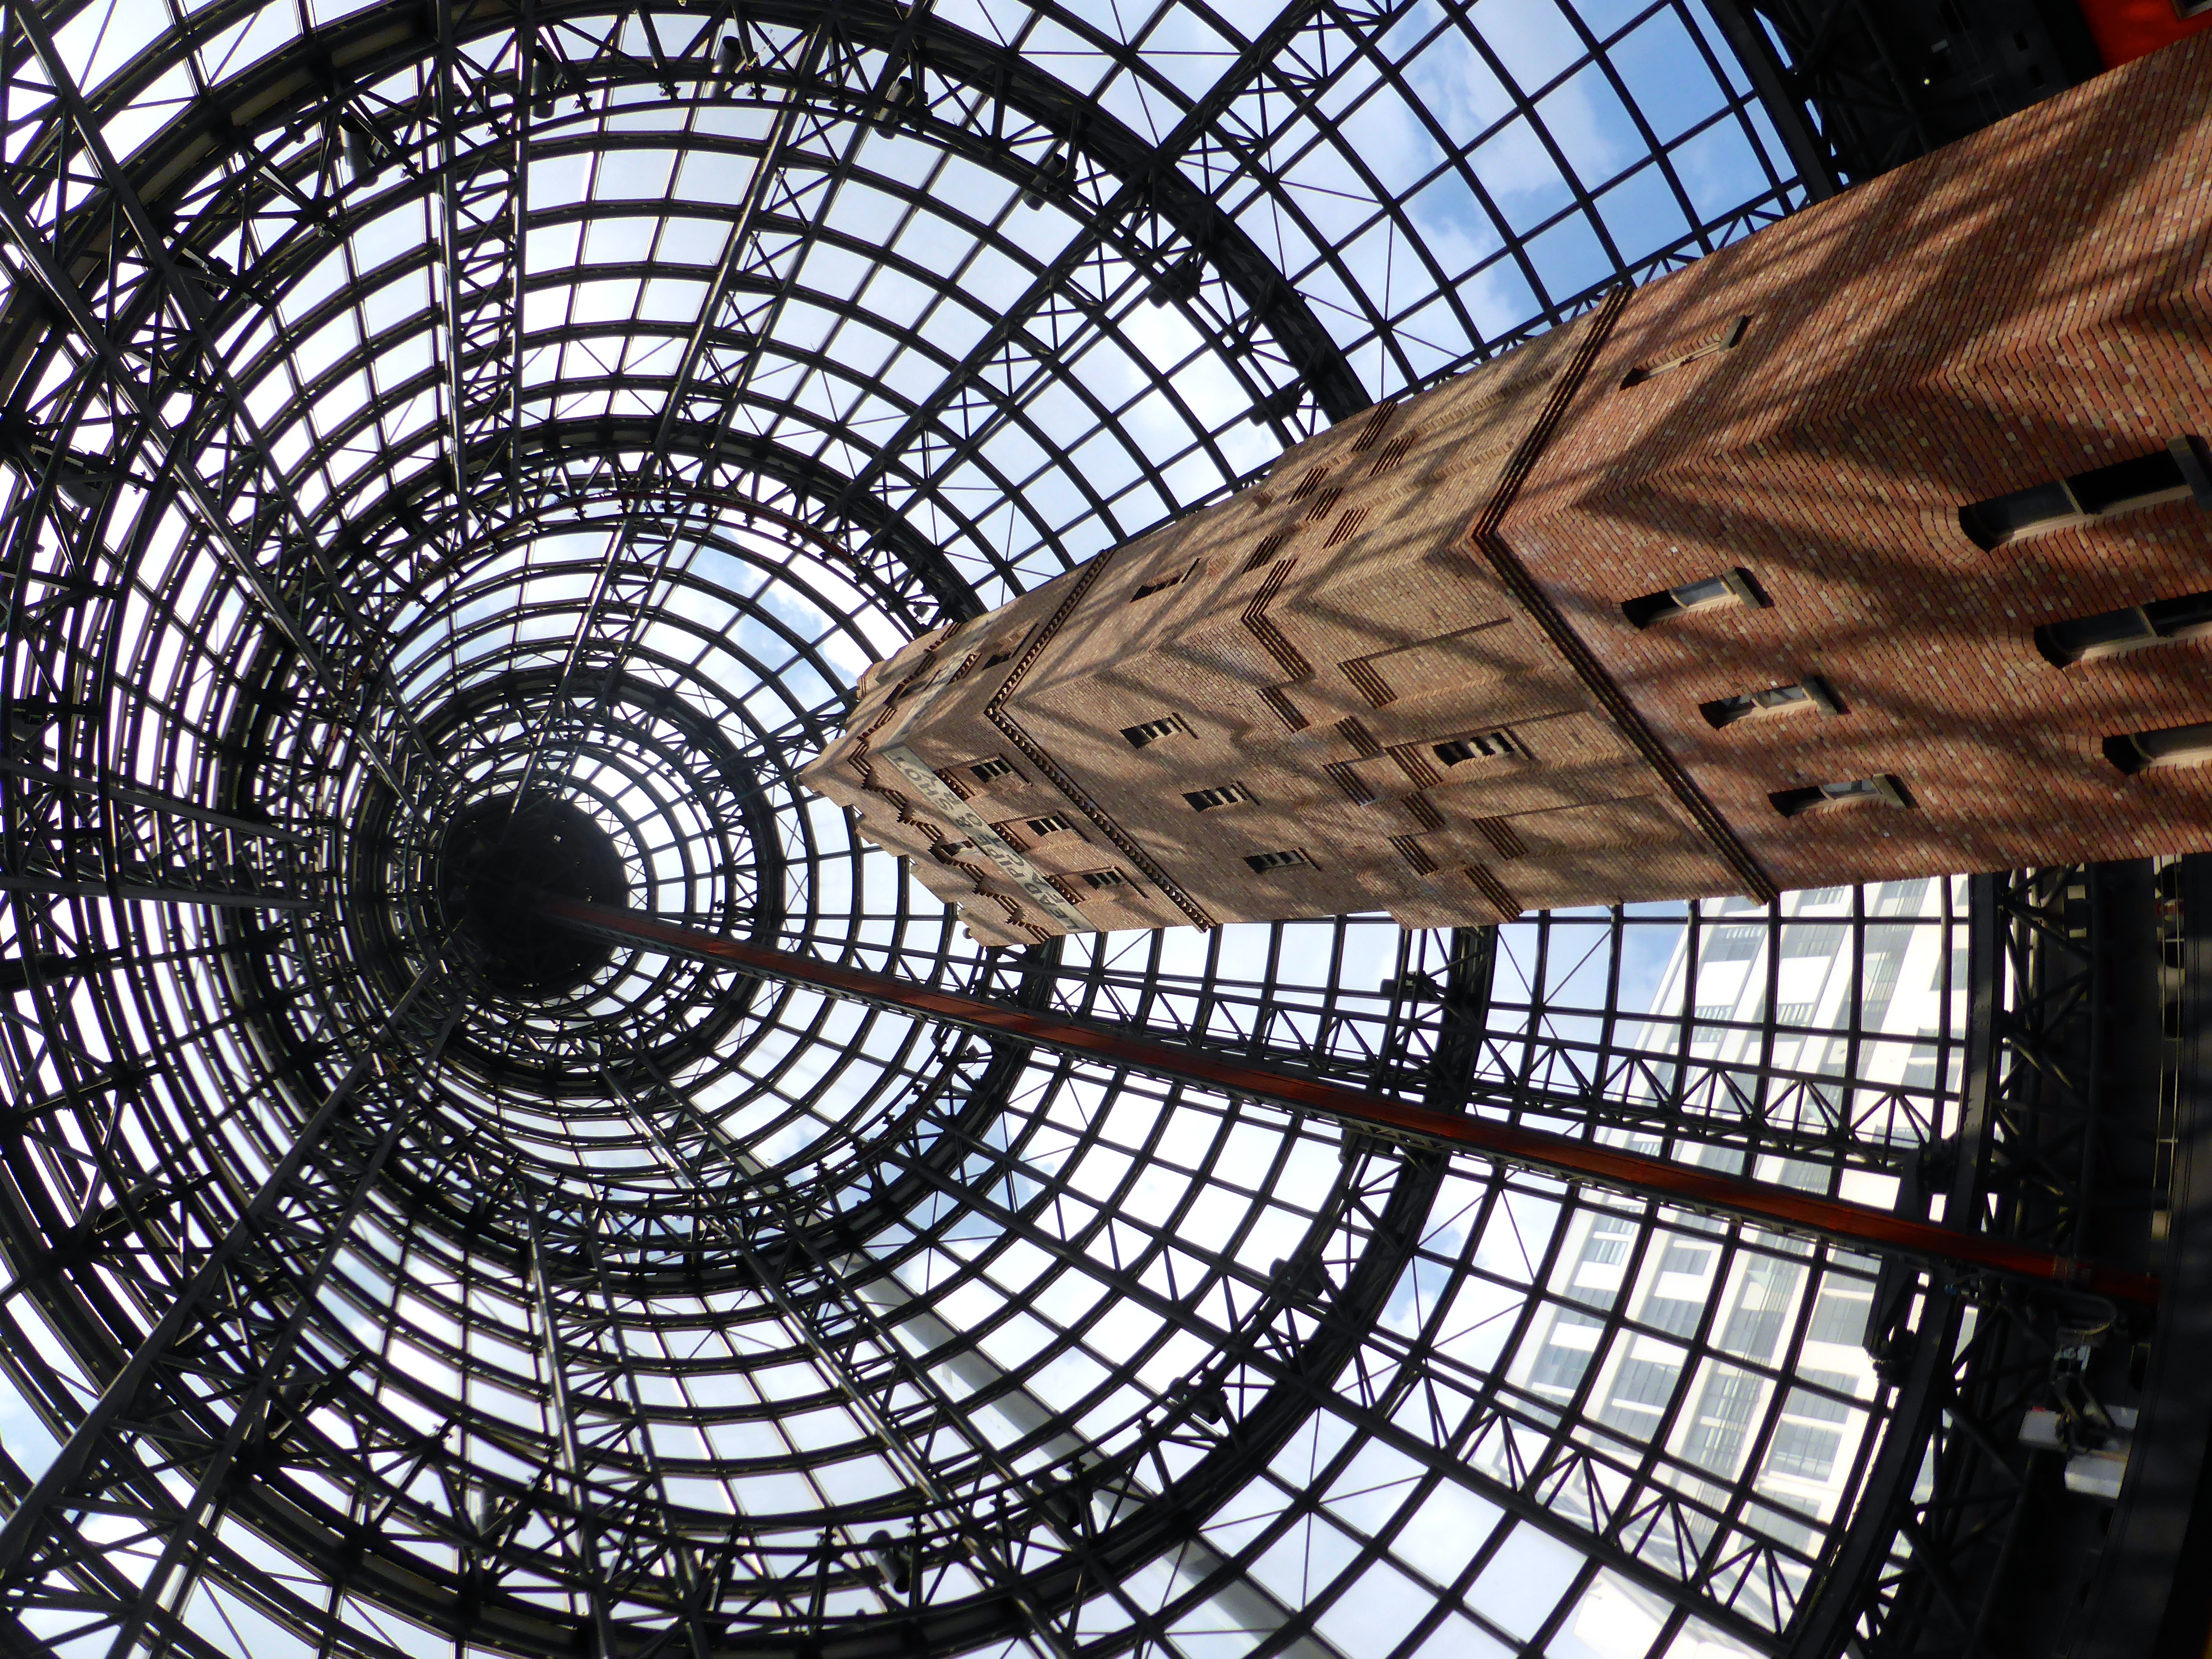
architecture, sky, spiral, glass, roof, building, pattern, line, tower, skylight, circle, design, symmetry, dome, reaching, uplifting, outdoor structure